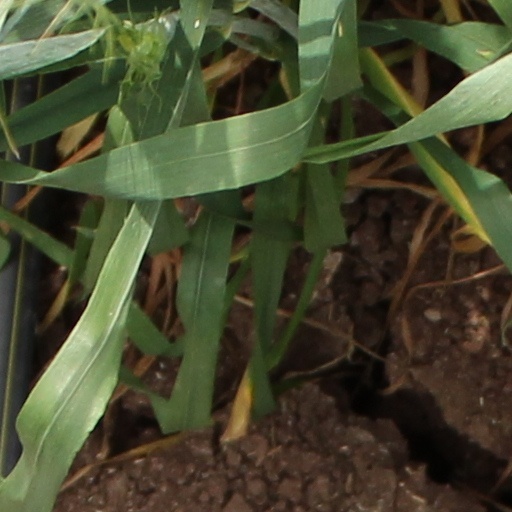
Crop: wheat